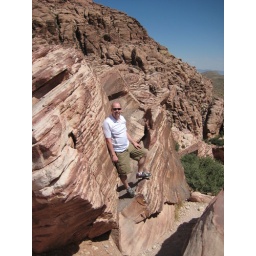
Wind/ sand erosion made some very cool patterns in the rock